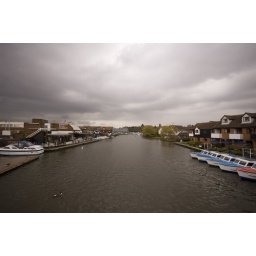
on the bridge over a river at a wet Wroxham